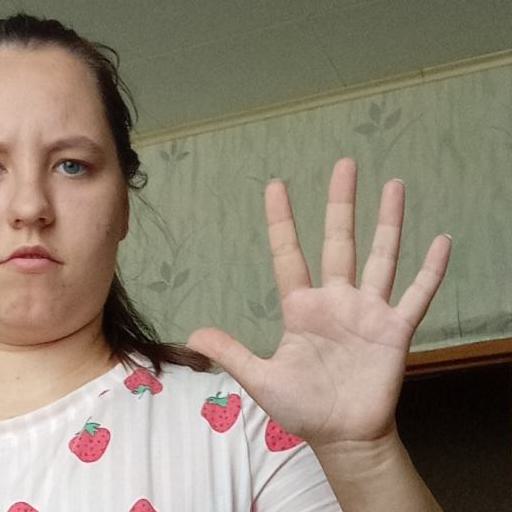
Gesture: palm